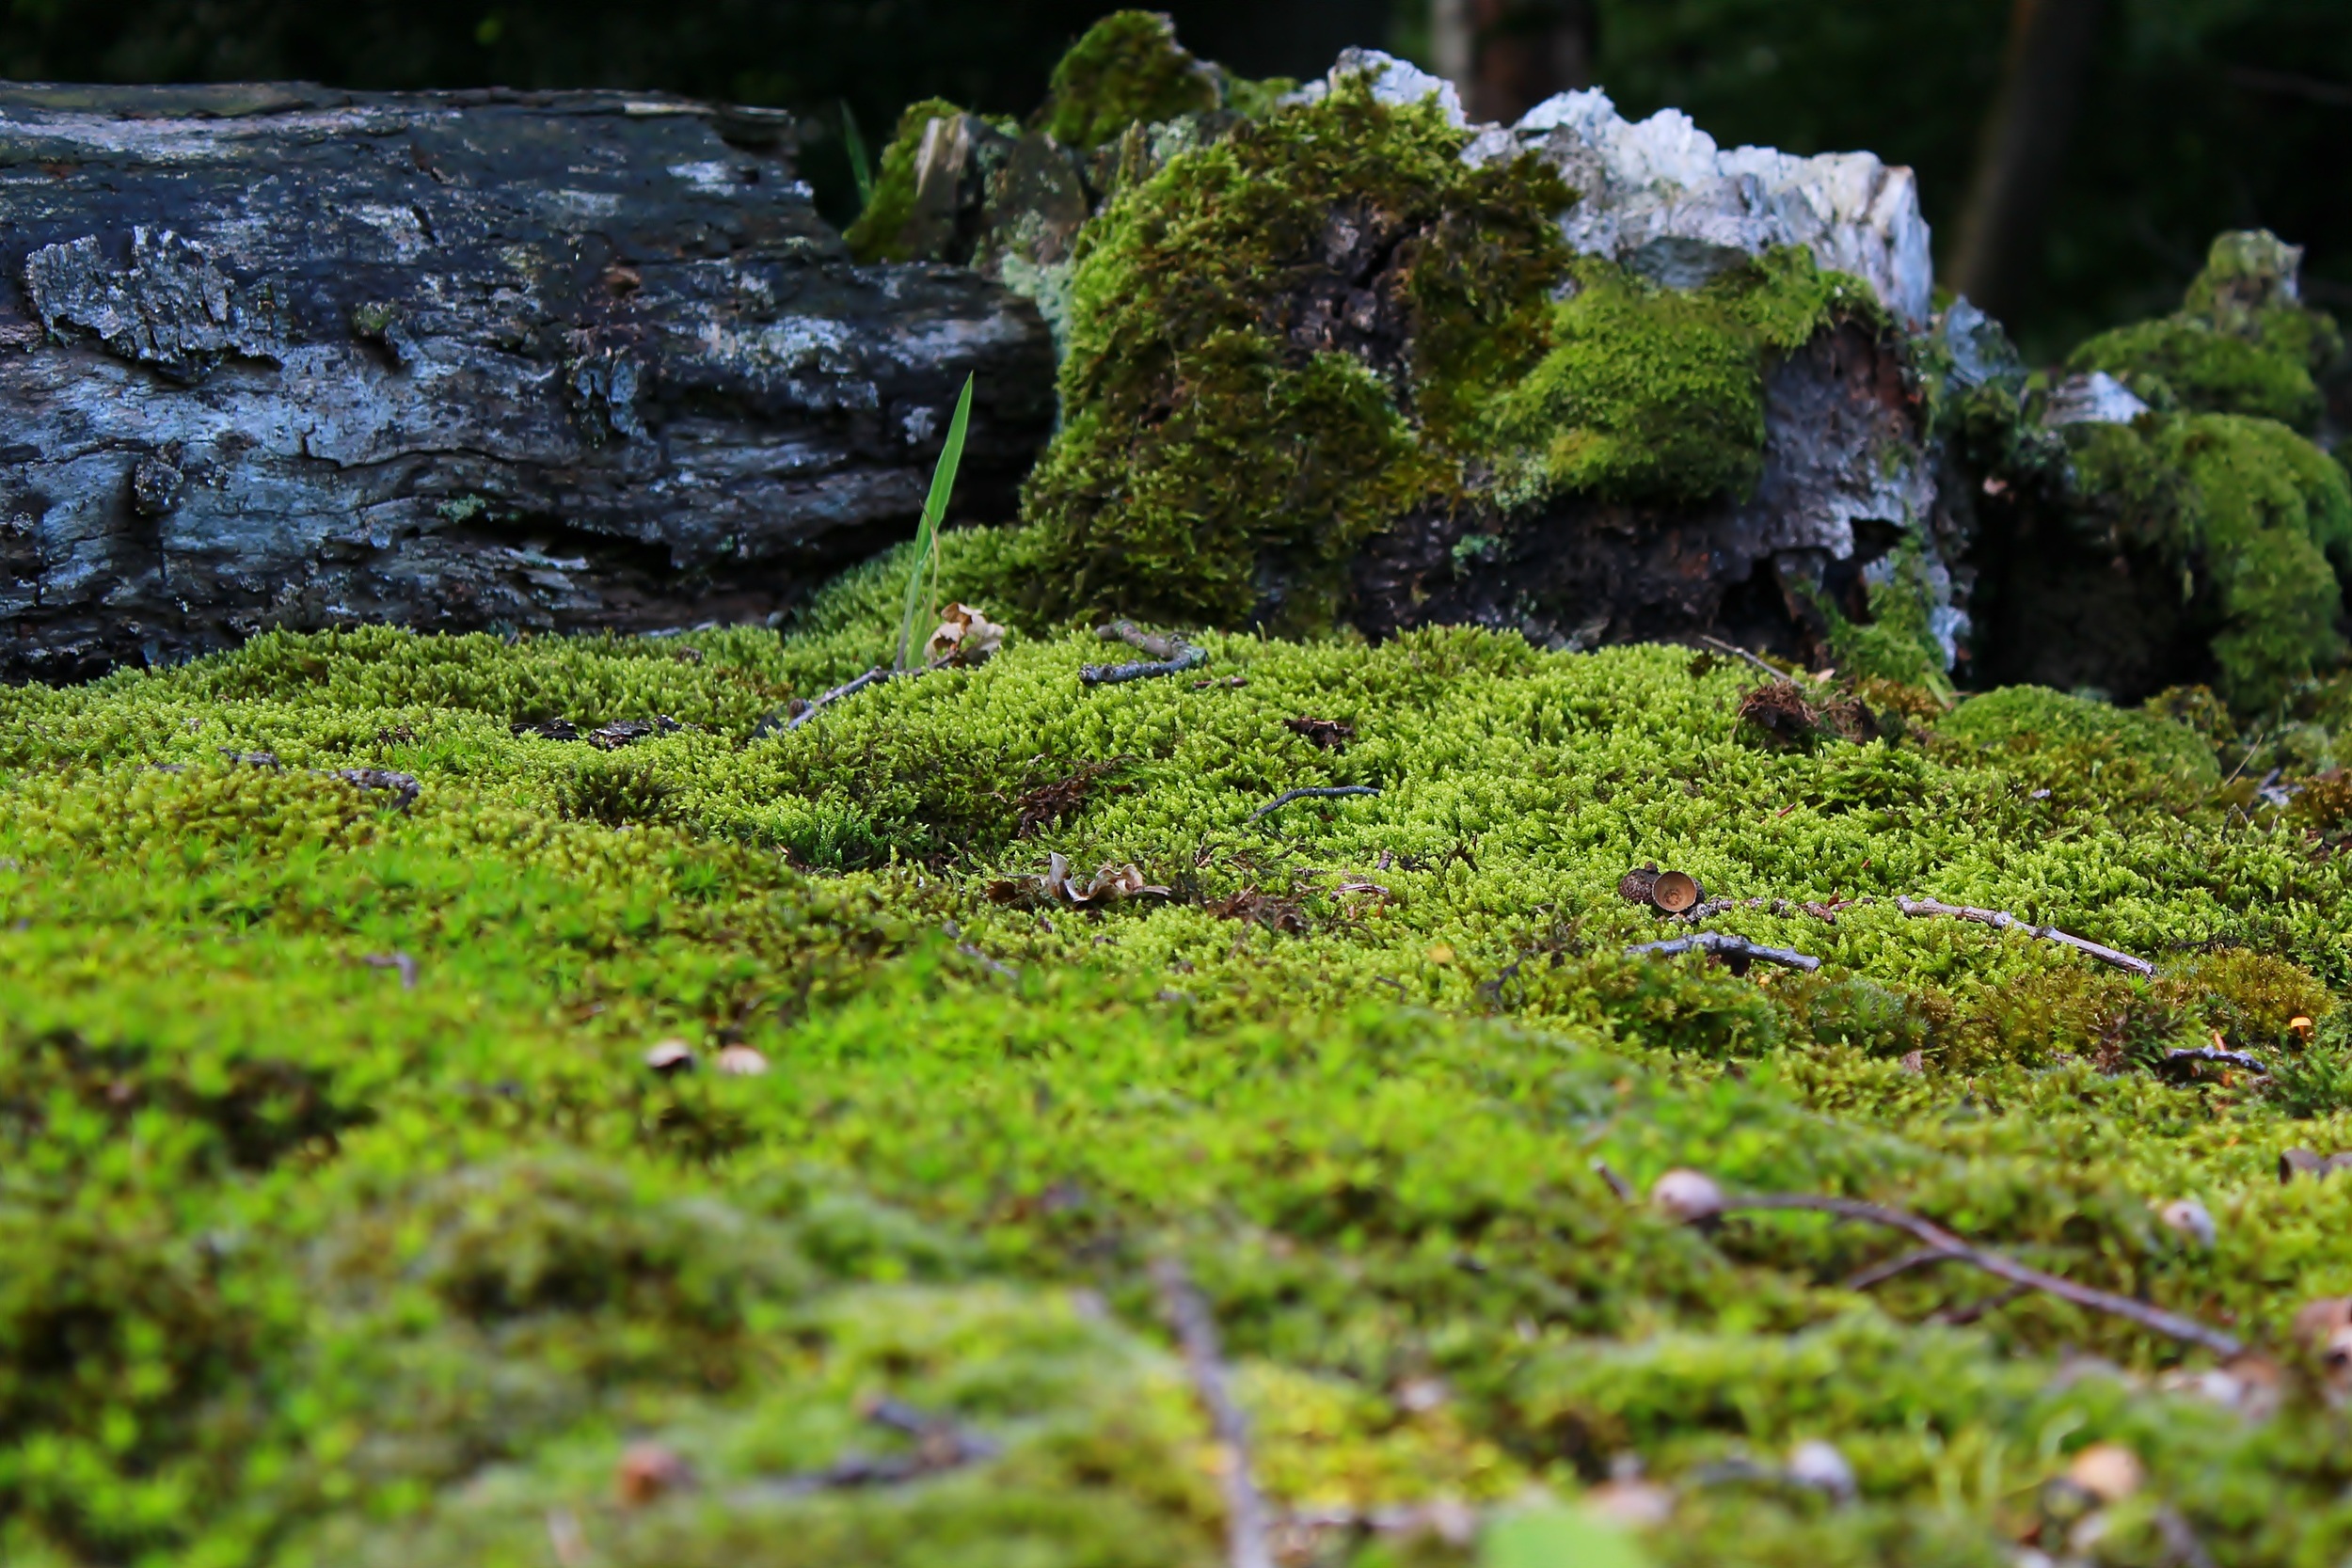
tree, nature, forest, rock, wilderness, plant, ground, leaf, flower, moss, stream, decoration, green, jungle, autumn, botany, garden, close, flora, stones, background, vegetation, rainforest, woodland, habitat, mossy, in the green, natural environment, non vascular land plant